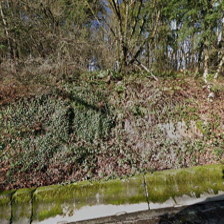
Label: streetView